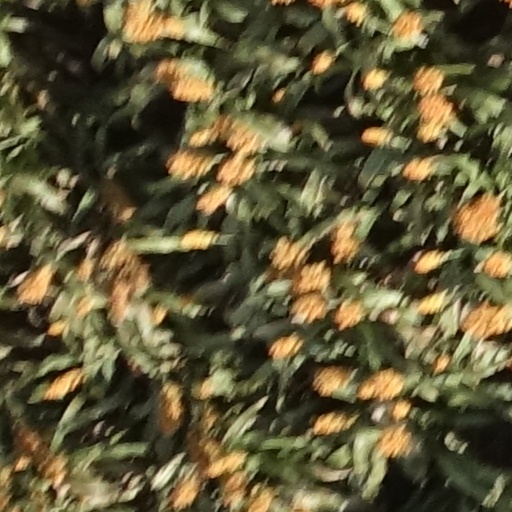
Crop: sorghum